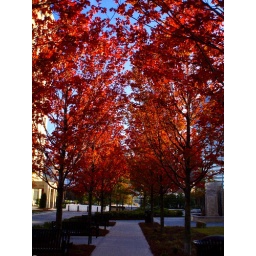
A tree lined sidewalk next to Crawford Long Hospital in Atlanta.